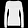
Label: Pullover